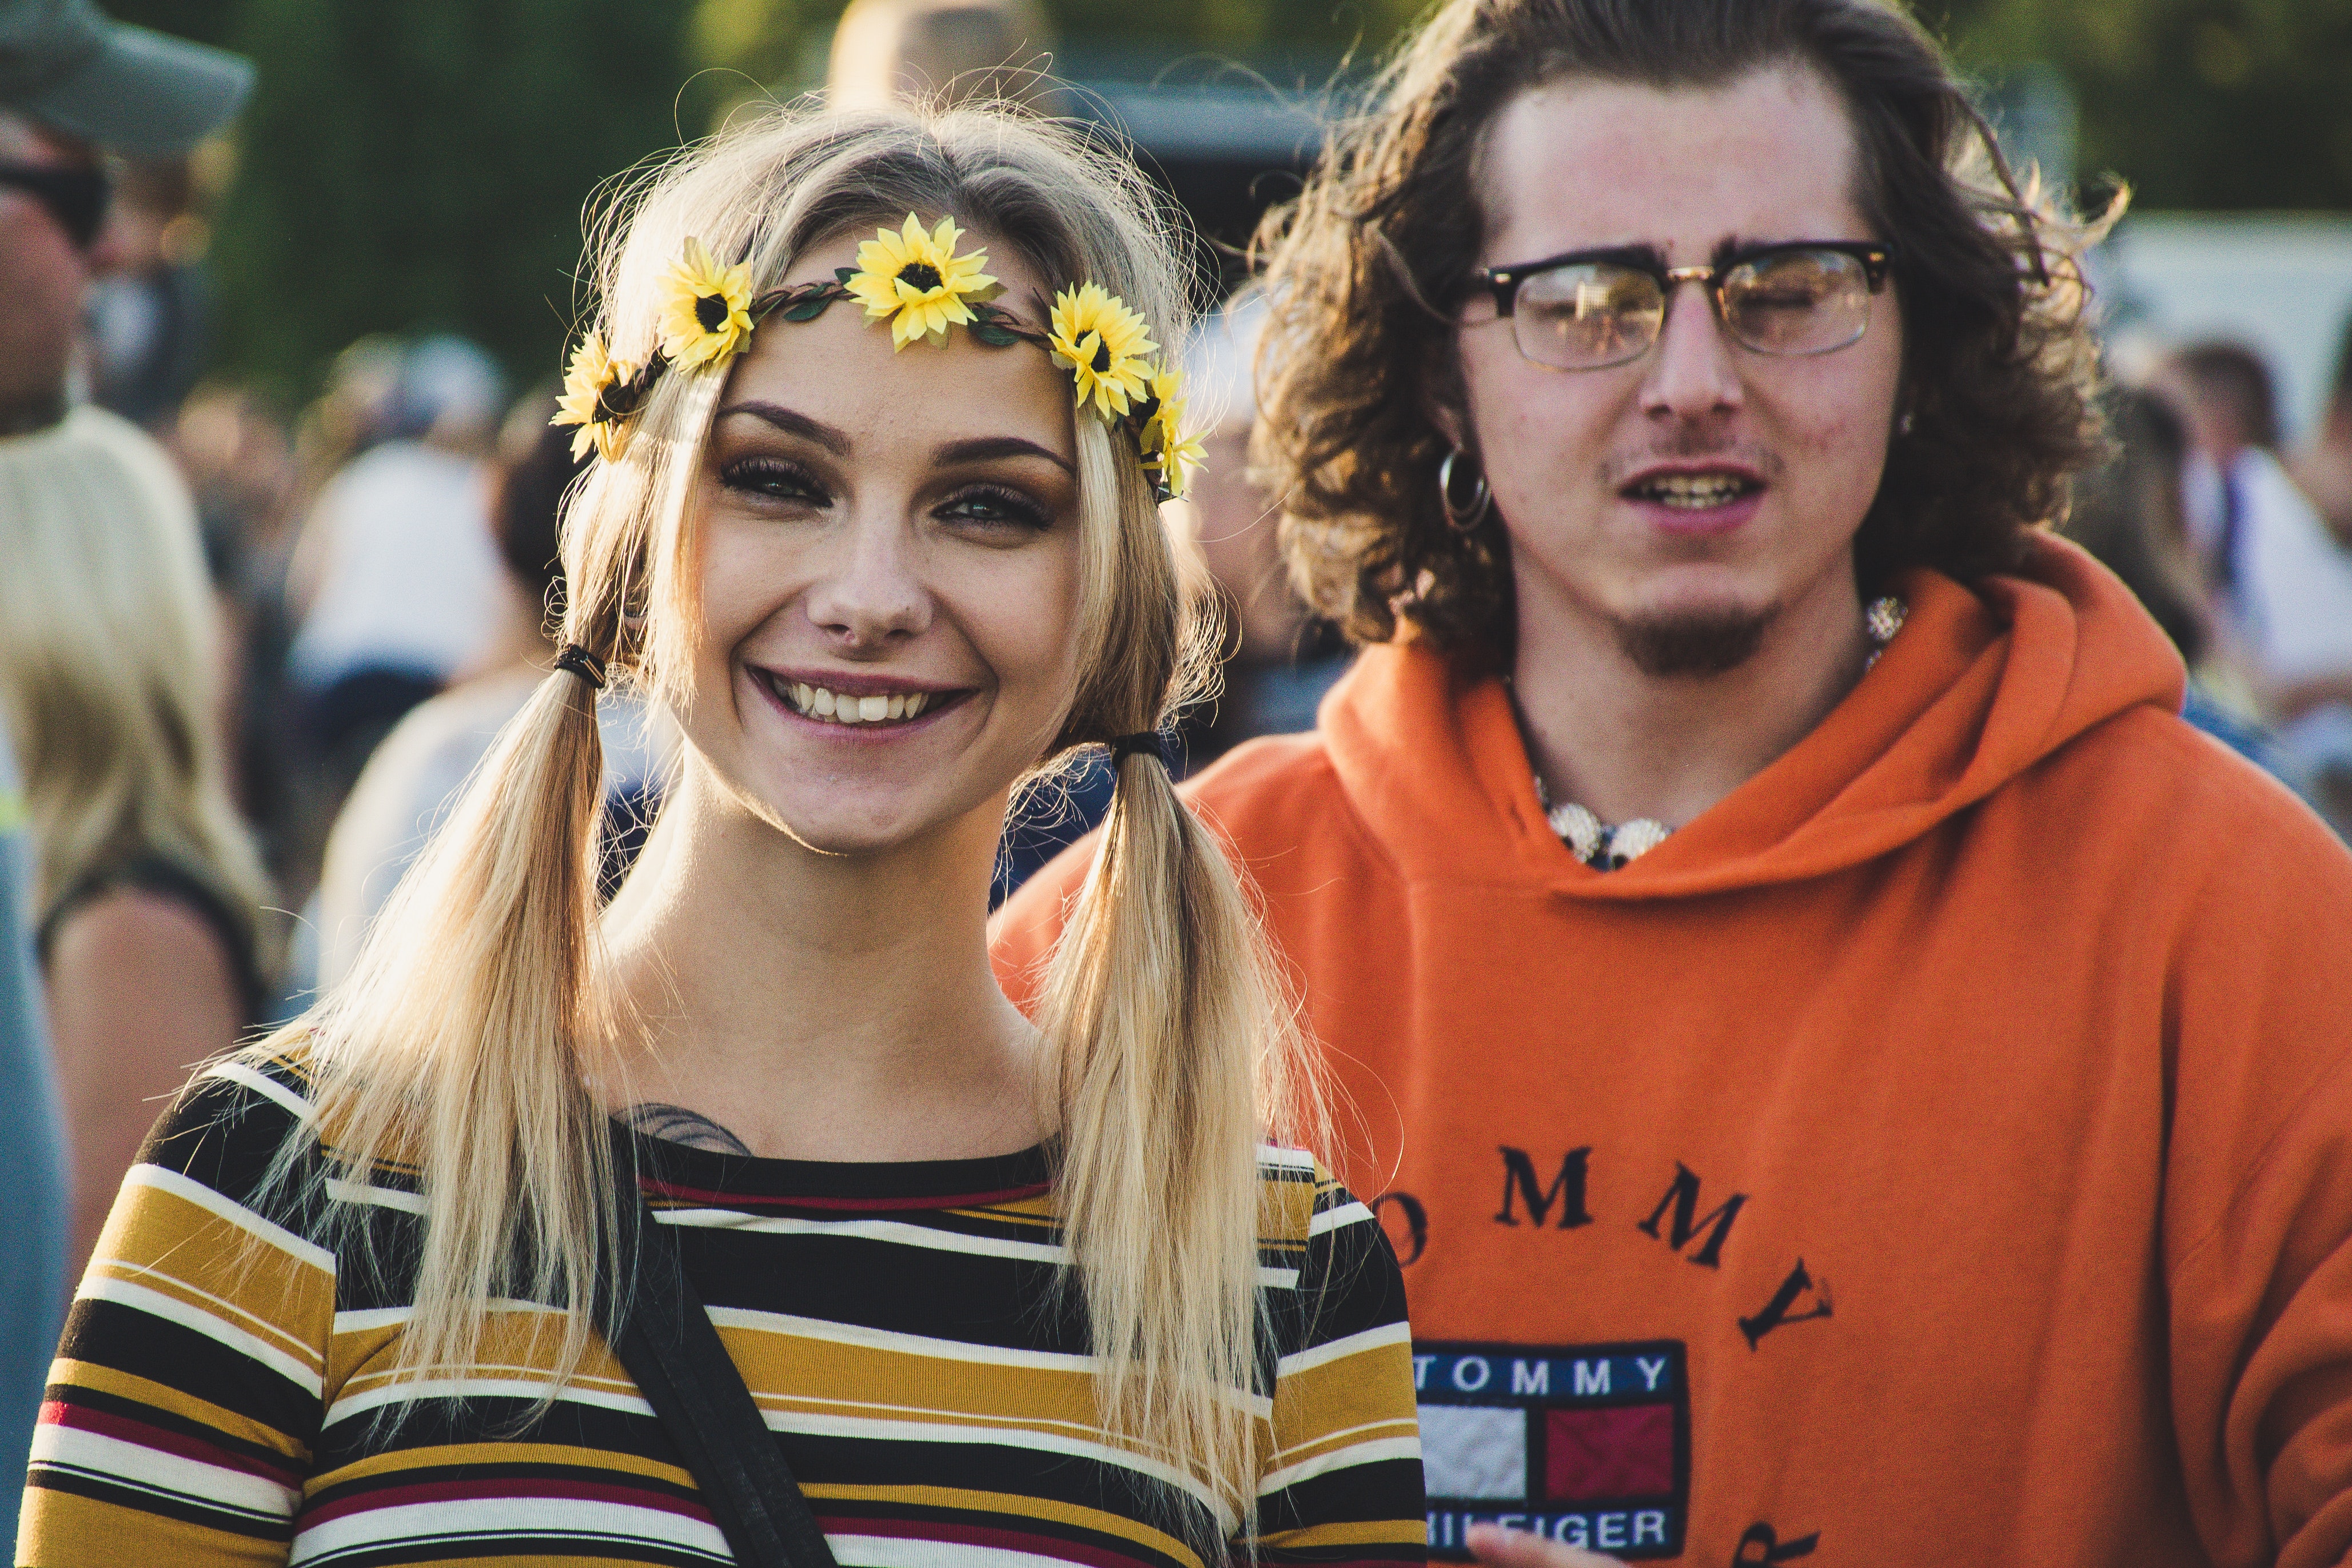
girl, glasses, product, headgear, fun, sunglasses, smile, human, crowd, public event, recreation, event